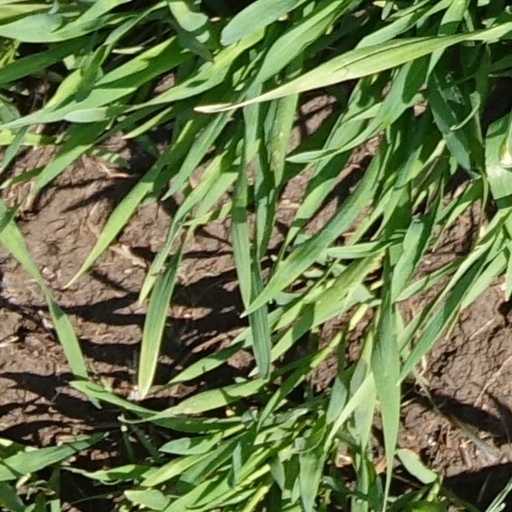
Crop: wheat